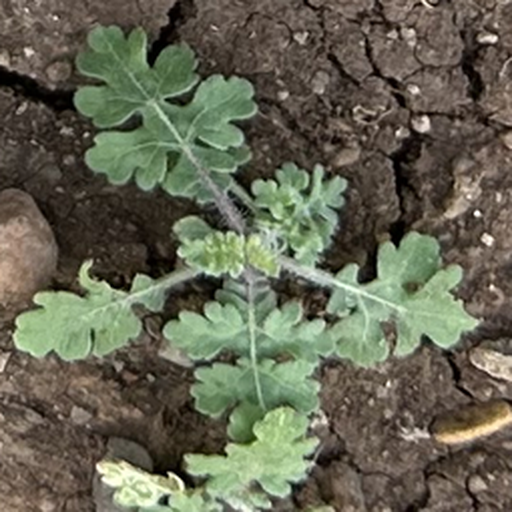
Weed species: Gajar_gavat_(Parthenium hysterophorus)